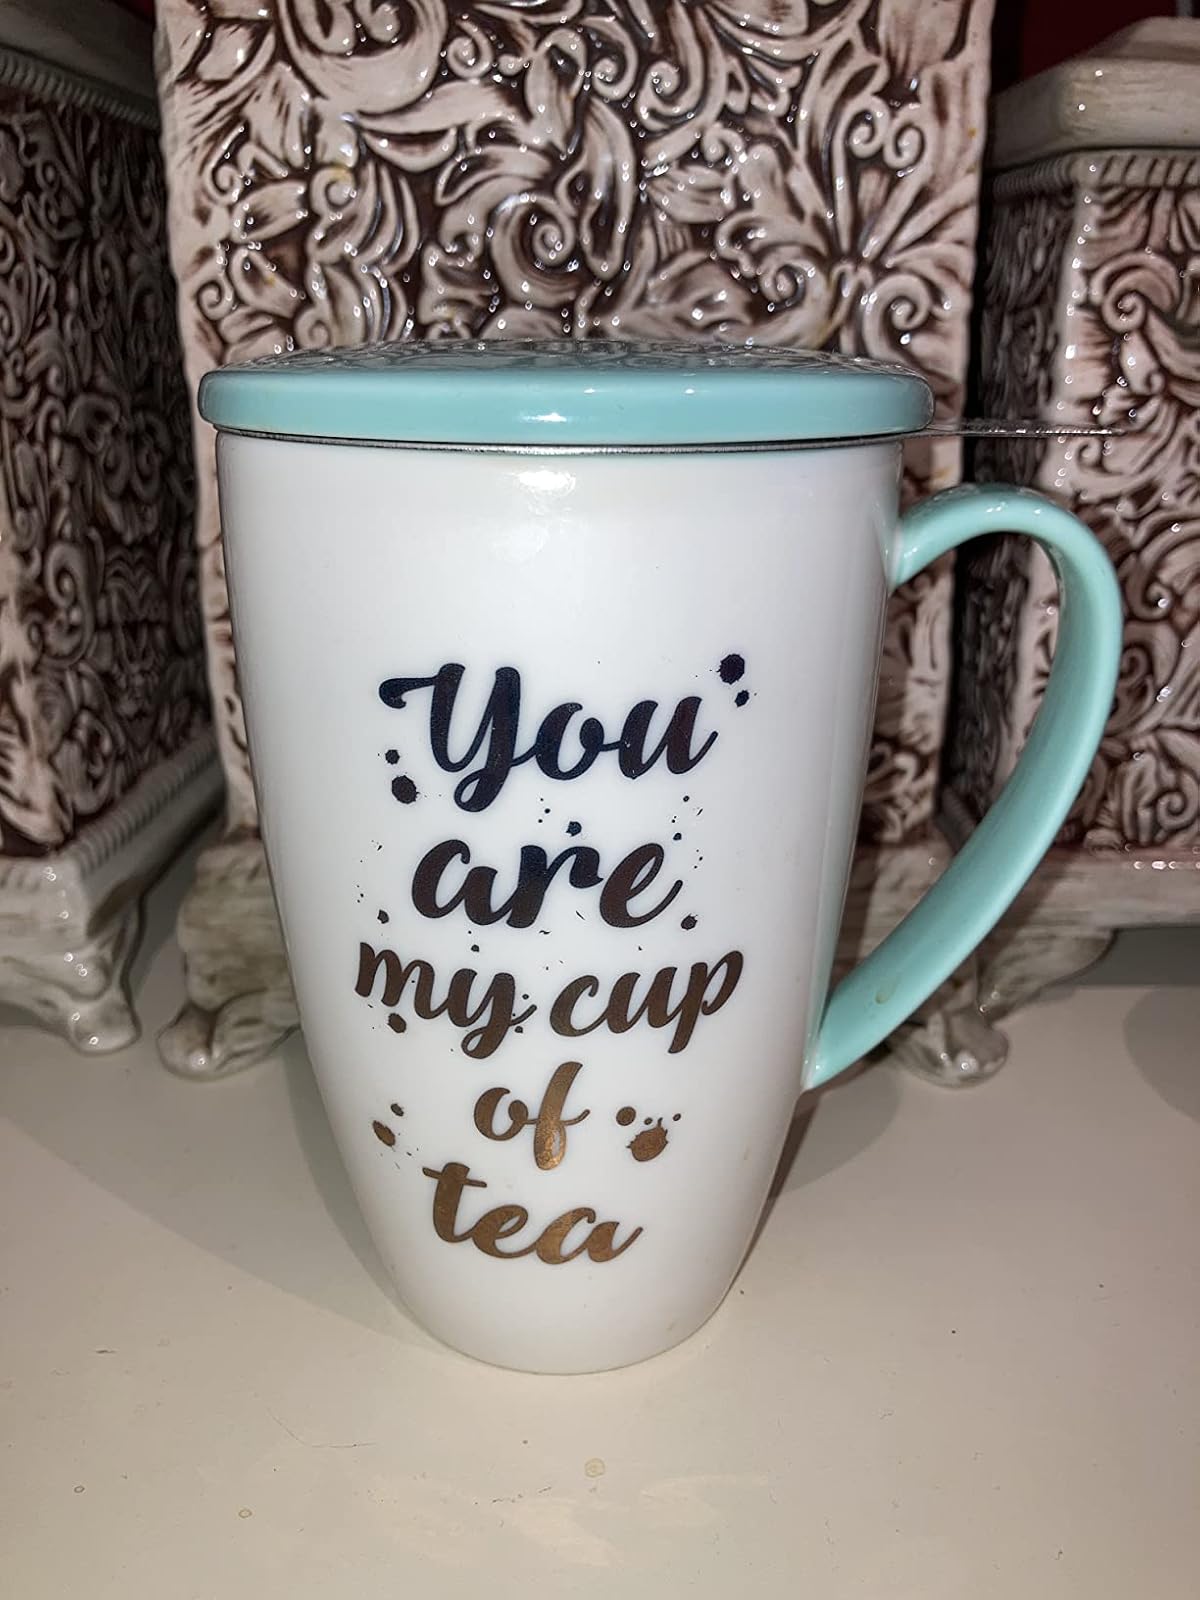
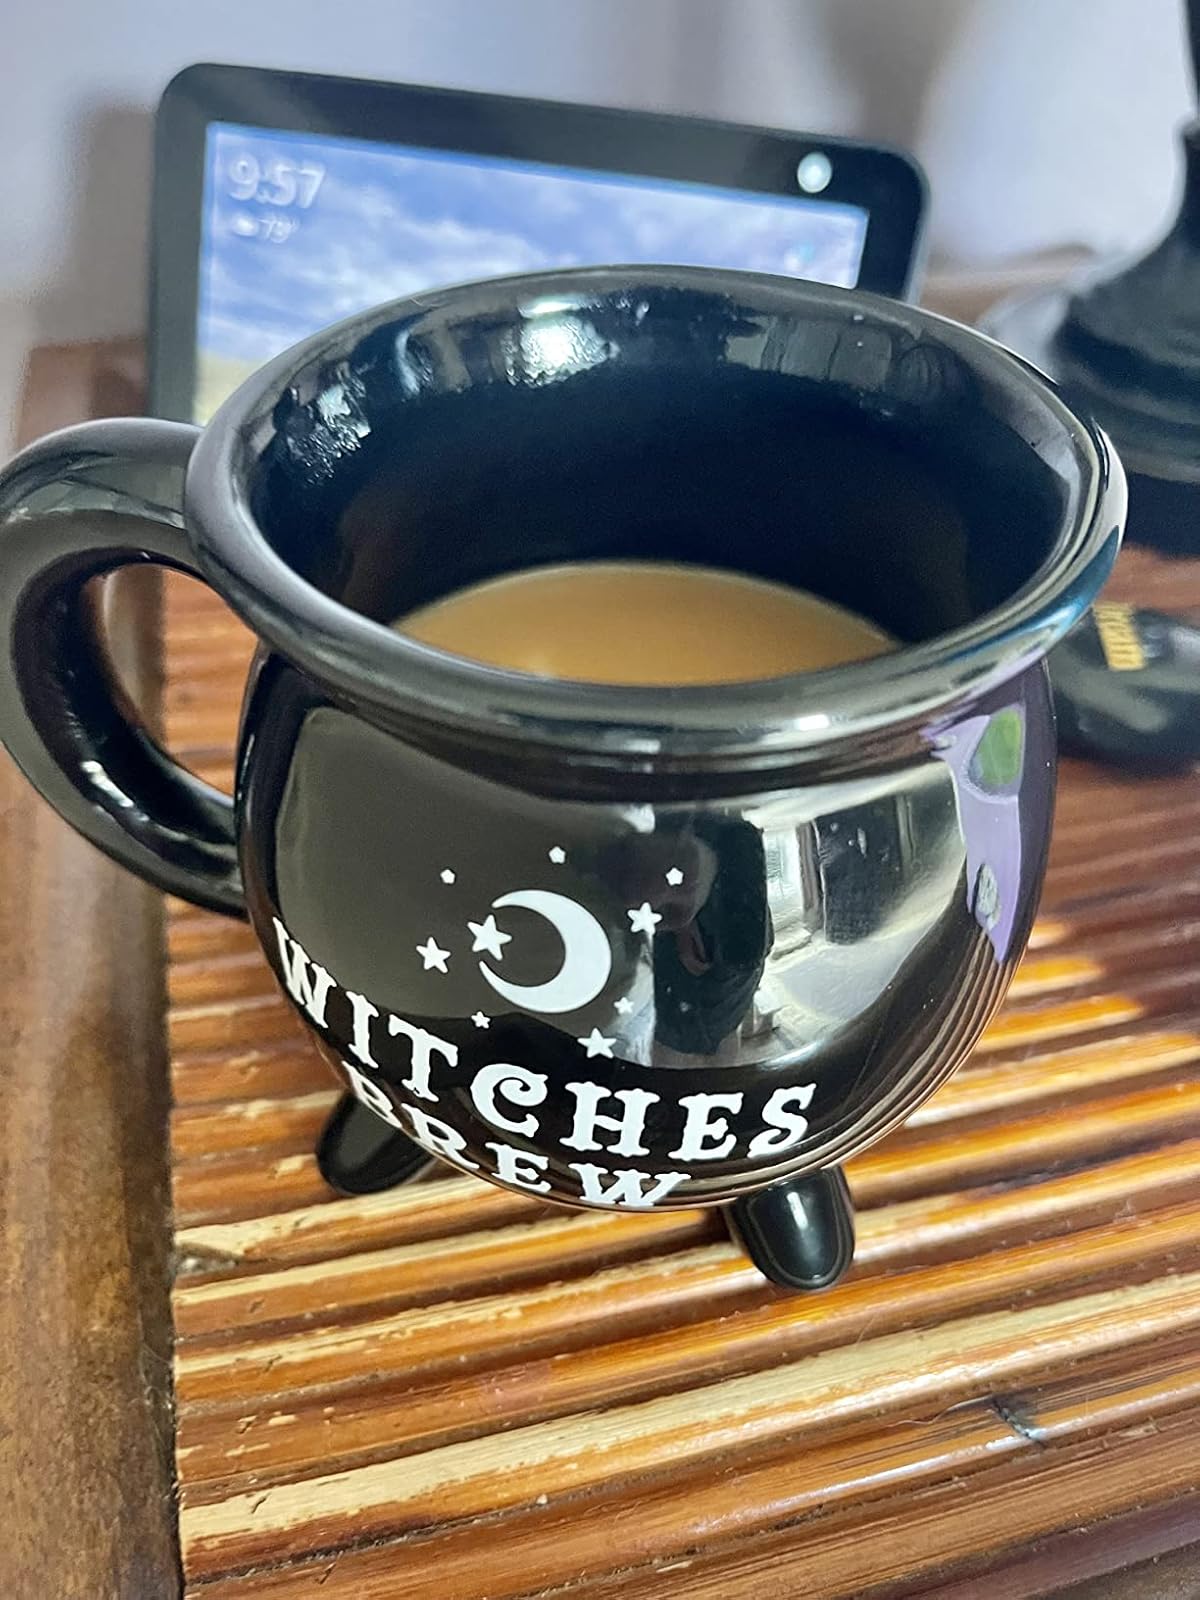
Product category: items_mug
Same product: no